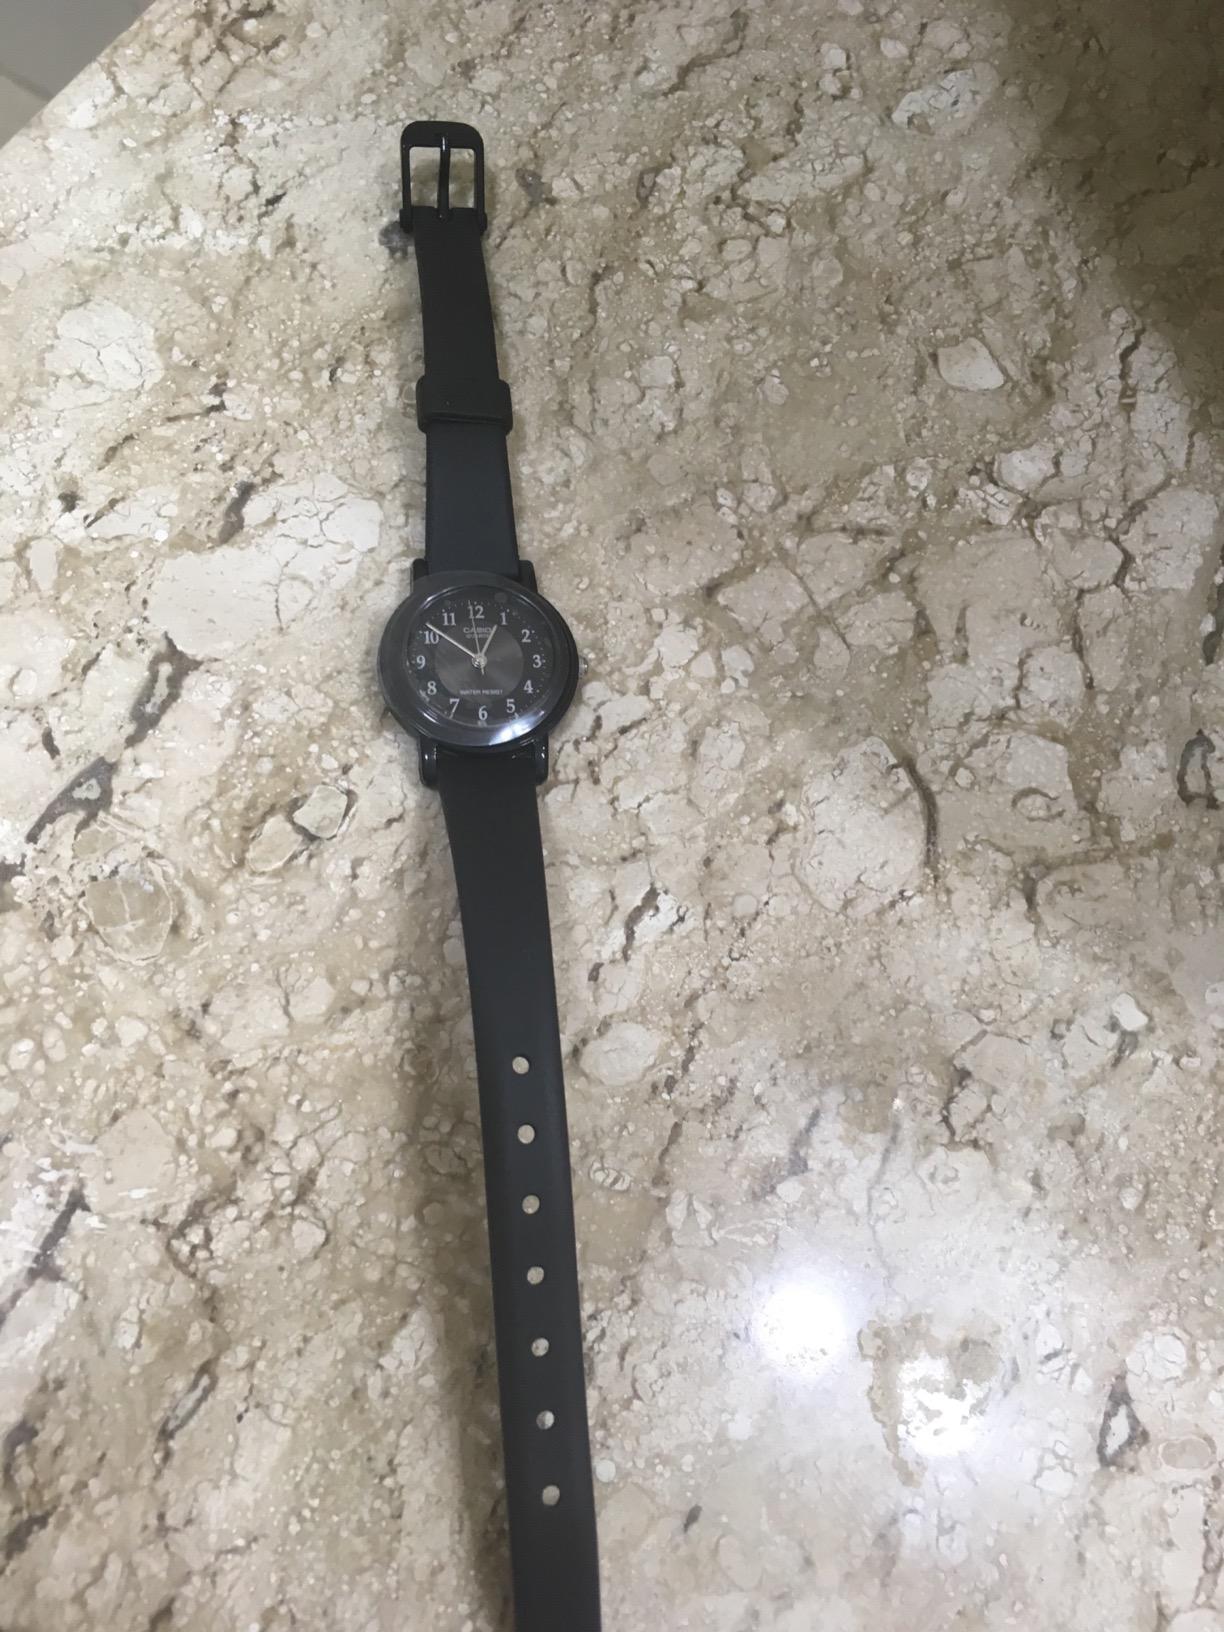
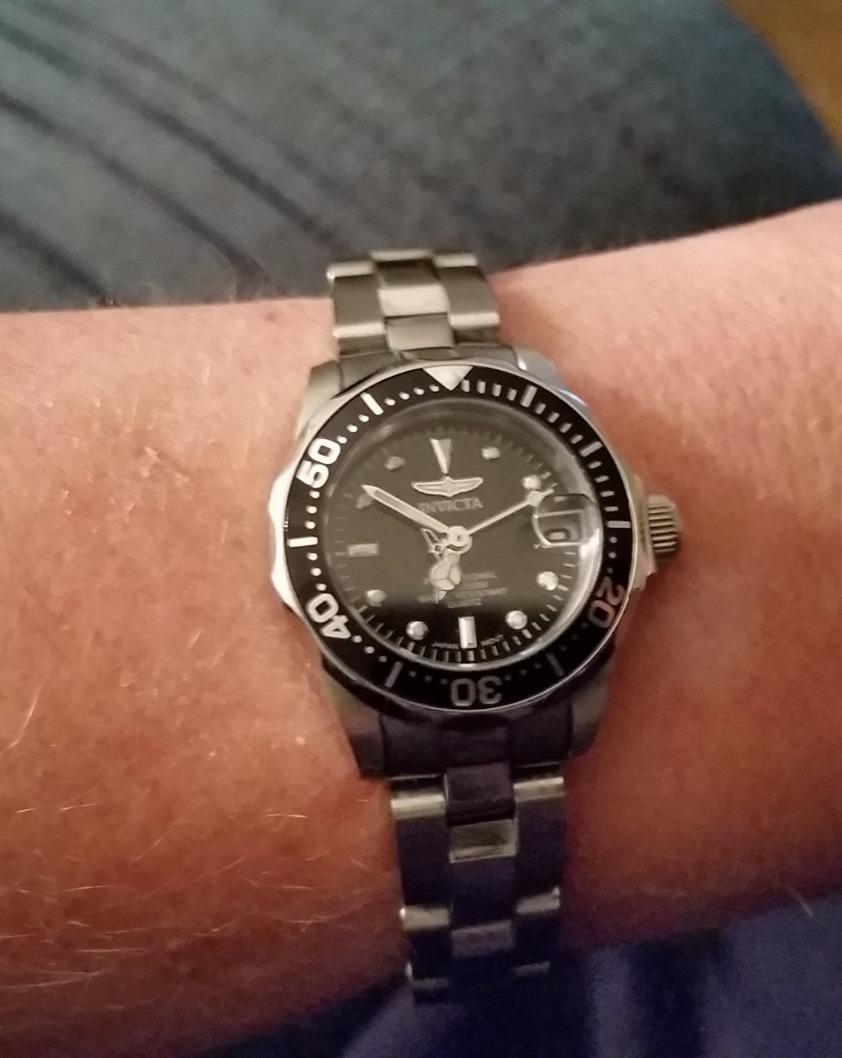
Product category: accessories_watch
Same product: no